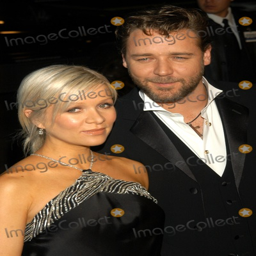
photo - master and commander